German invasion of the Netherlands

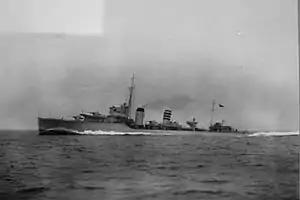
HMS "Codrington", which evacuated members of the Dutch Royal family from the Netherlands

In Rotterdam, though reinforced by an infantry regiment, the Dutch failed to completely dislodge the German airborne troops from their bridgehead on the northern bank of the Maas. Despite permission from General Kurt Student, the German commander in Rotterdam refused to evacuate this bridgehead and the few German defenders held fast in a single office building, protected by a canal in front of them and covered by fire from the south bank. The two remaining Dutch bombers failed to destroy the "Willemsbrug". The German forces involved in the attack of the previous day on The Hague also held out, none of the attempts to eliminate the isolated groups of in total about 1600 paratroopers and airlanded forces met with success.